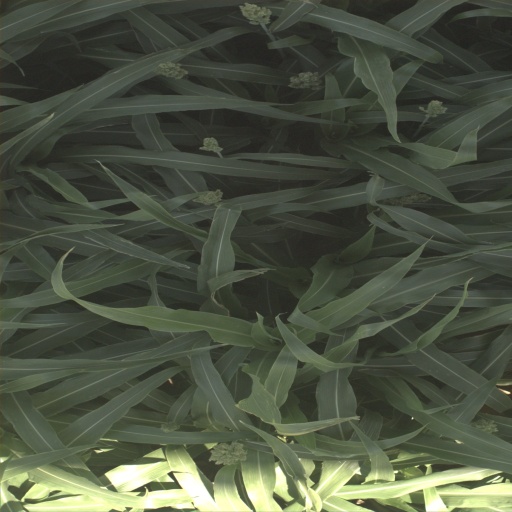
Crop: sorghum